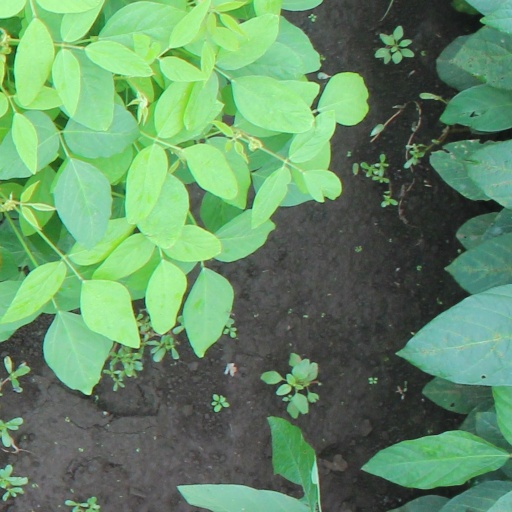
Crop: soybean